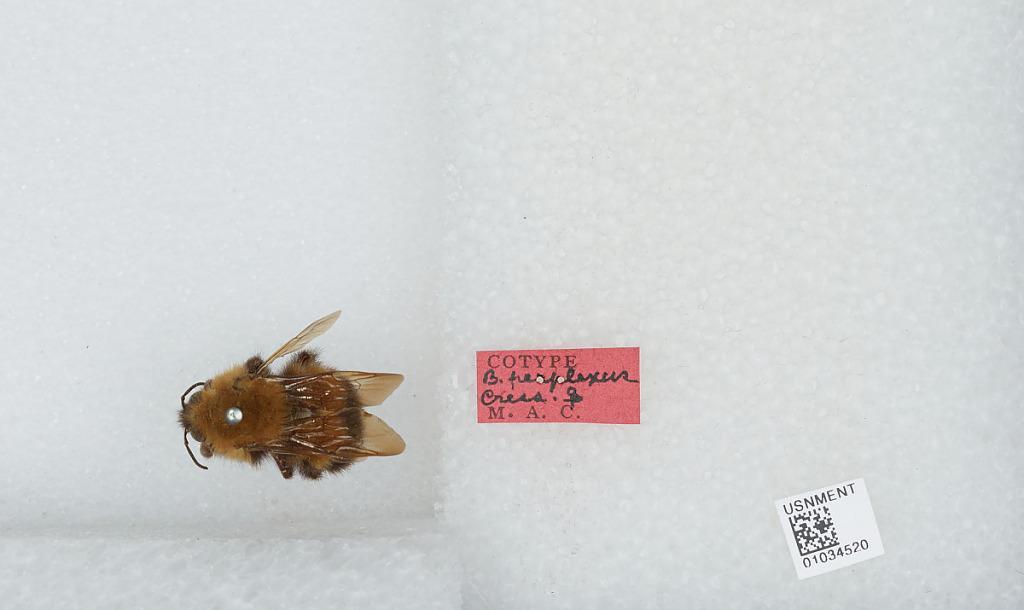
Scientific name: Bombus (Pyrobombus) perplexus Cresson